Ethan Zubak

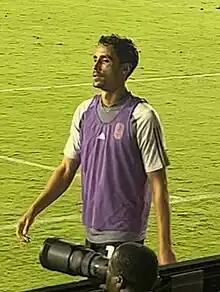
Zubak warming up for Nashville SC in 2023

Ethan Zubak (born April 15, 1998) is a professional soccer player who plays as a forward for USL Championship club Orange County SC.